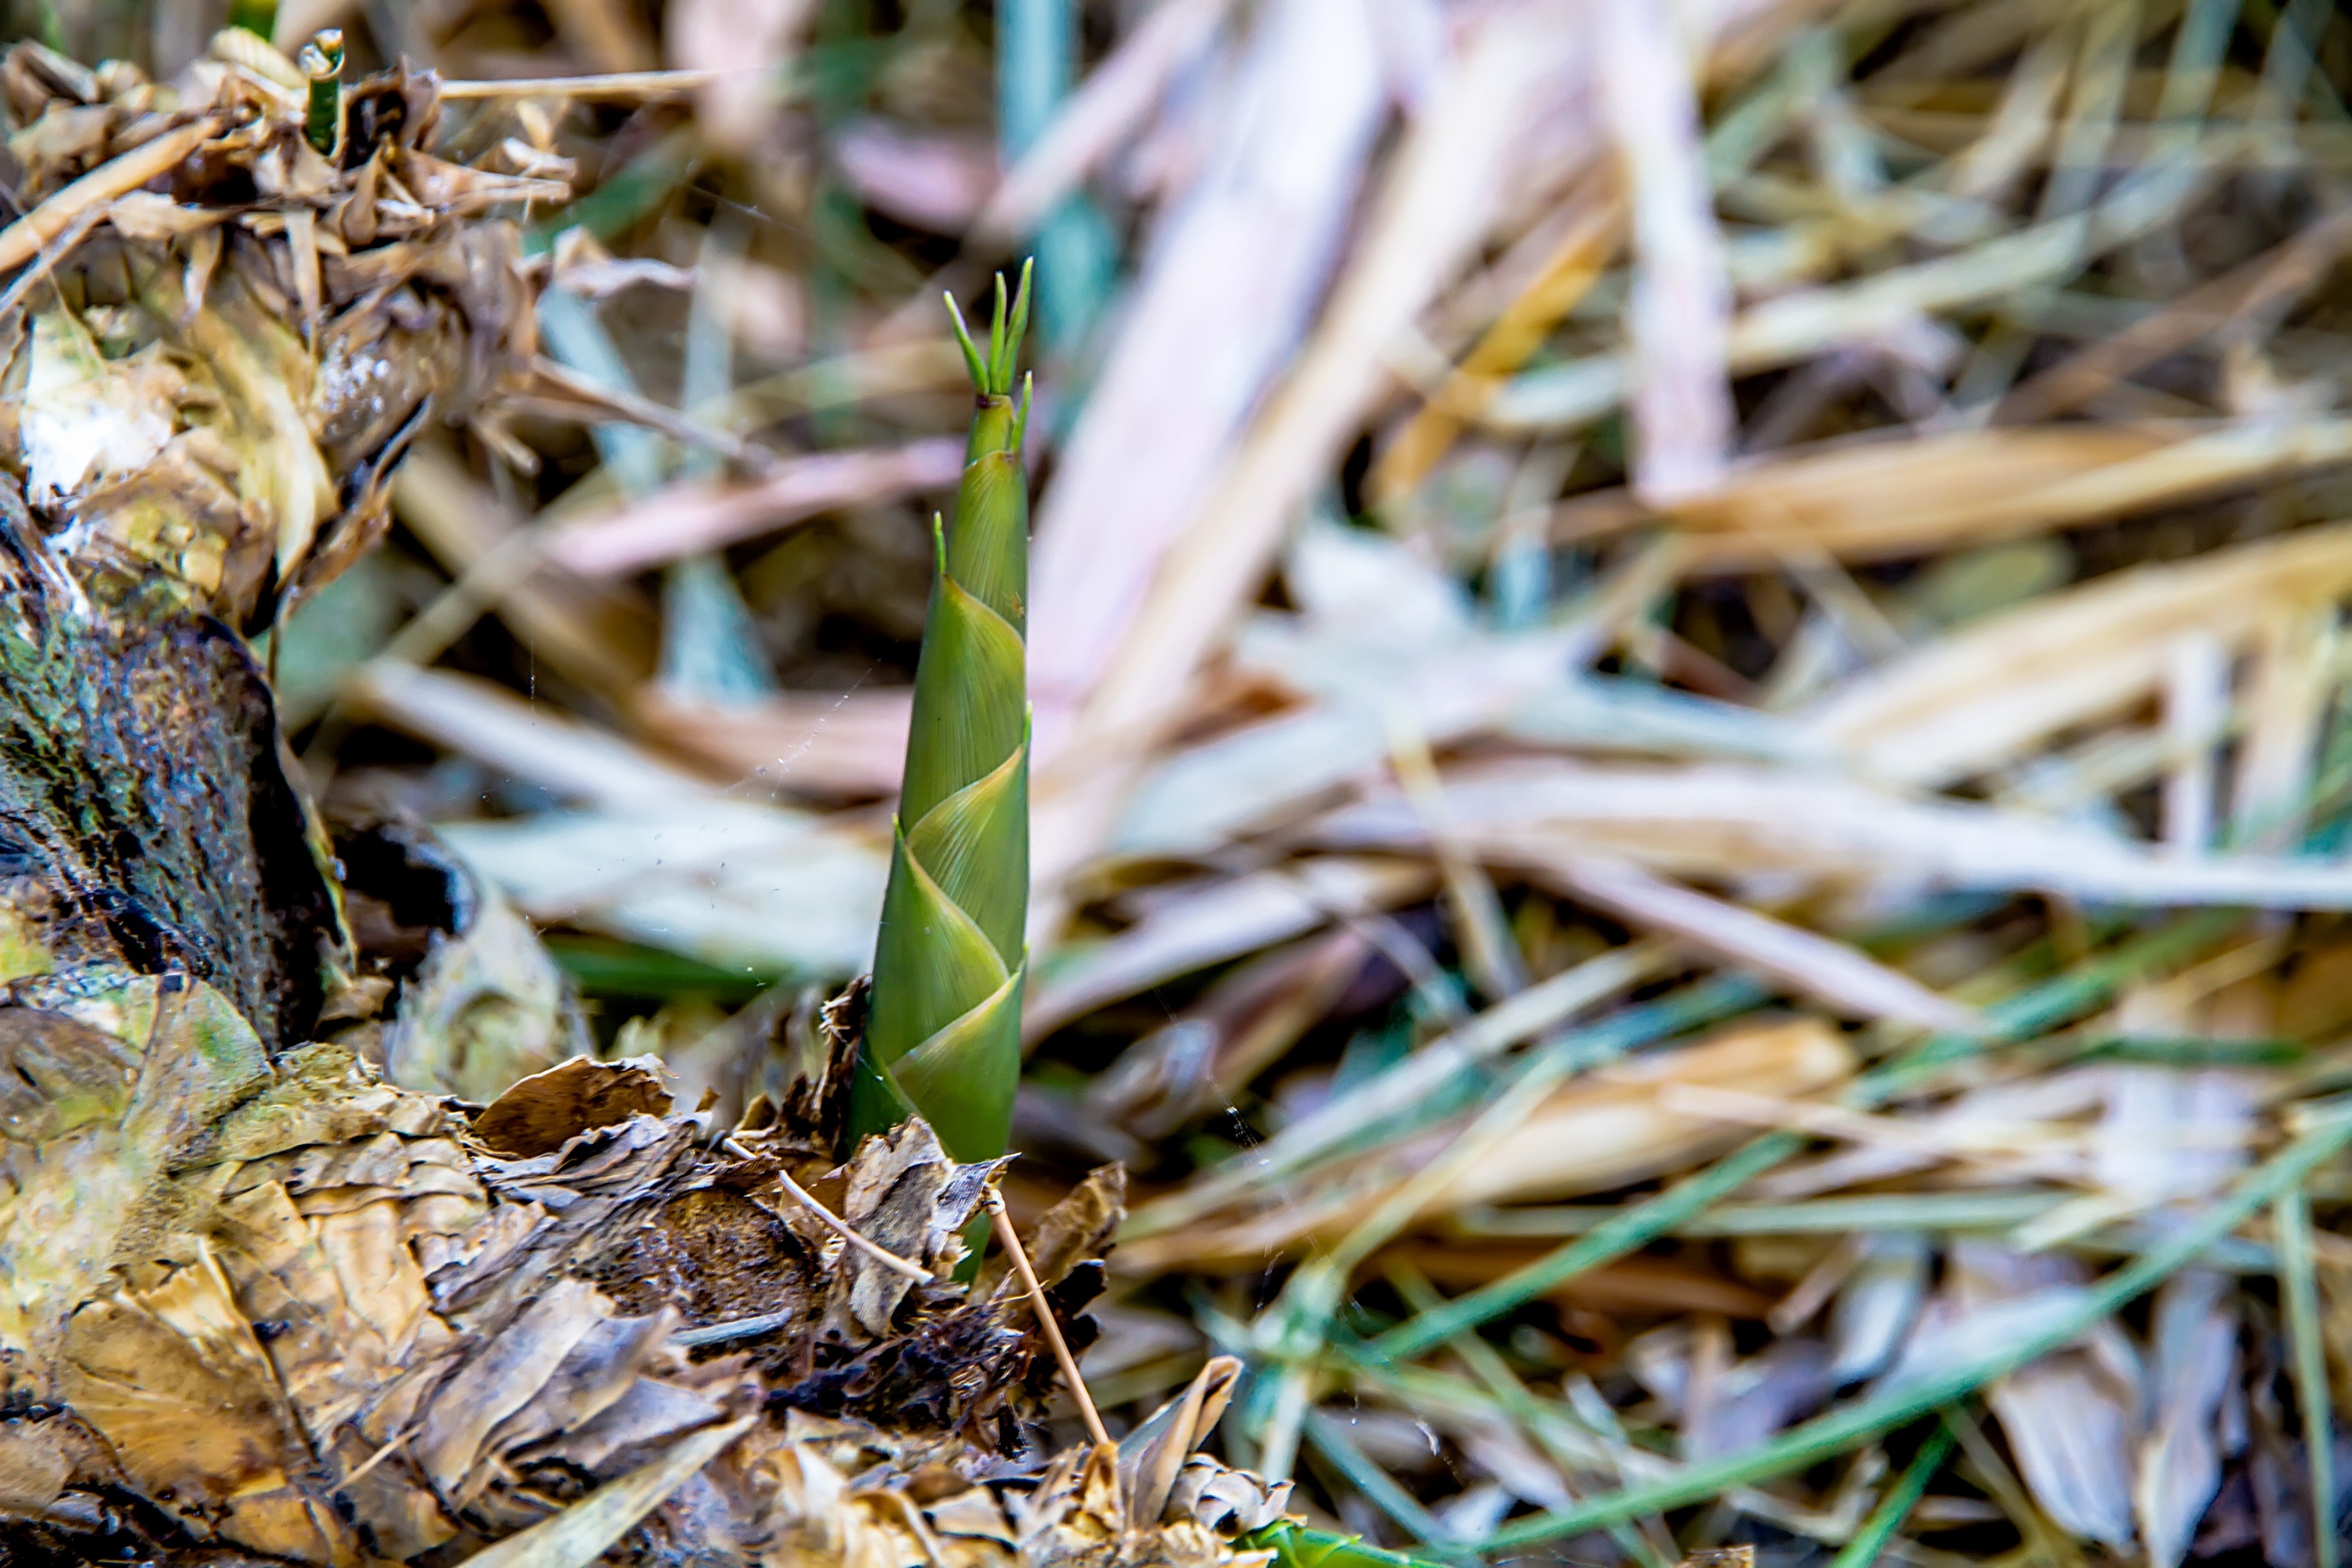
tree, nature, grass, branch, plant, leaf, flower, wildlife, spring, green, autumn, flora, close up, bamboo, macro photography, bamboo shoot, grass family